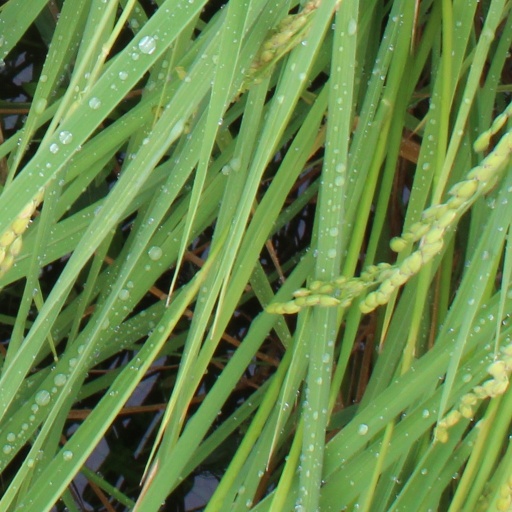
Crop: rice